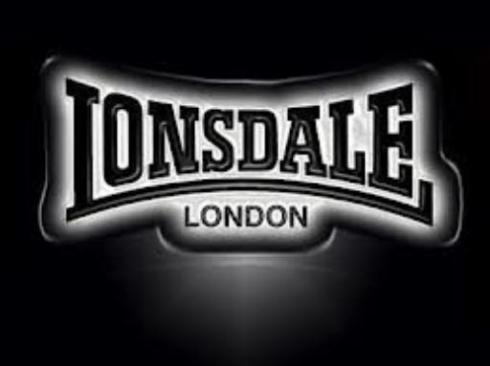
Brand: lonsdale
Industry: Clothes